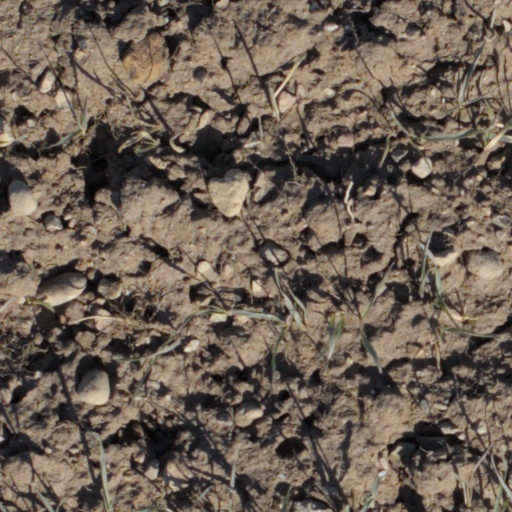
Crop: wheat